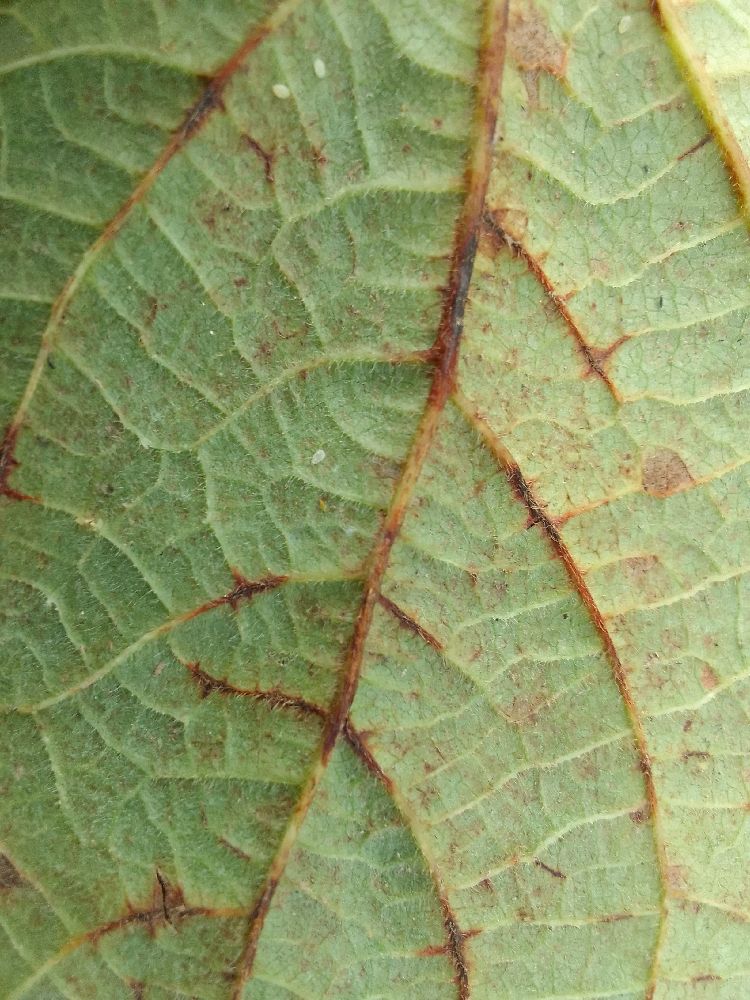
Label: anthracnose